Zorobabela Kaʻauwai

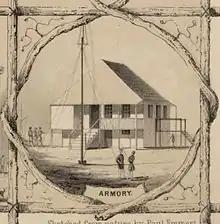
Mauna Kilika, an early government building and meeting place for the Legislature of Hawaii from 1845 to 1852

According to historian Samuel Kamakau and contemporary legislative records, Kaʻauwai was one of the early "representatives of the people" who assembled with the king and the chiefs in the first session of the legislature of the Hawaiian Kingdom which met between April and May 1841, at Luaʻehu, in the early capital of Lahaina. Instead of a direct vote, these early representatives were appointed by recommendation or petitions from the people of the four main islands to the king. In 1842, Kamakau replaced him as one of the two representative for Maui in the next session. Records and legislative roster from the monarchy do not list him as a representative of the other sessions of the 1840s. After the expansion of representation in the 1850s and the introduction of direct suffrage in 1851, he was elected as a member of the House of Representatives, the lower house of the legislature, and sat for four terms in the legislative assemblies of 1851, 1852, 1854 and 1855. No records exist for his representation in 1851, but he represented the district of Makawao, Maui in 1852, for Hamakua, Maui in 1854, and for Honolulu, Oahu in 1855.